Martin Helstáb

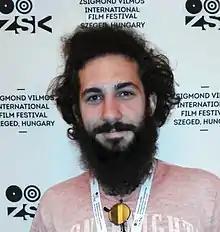
Helstáb in 2018

Martin Helstáb (born March 23, 1995) is a Hungarian film director, visual artist, and composer. His animated short films gained international recognition, followed by his 2021 experimental feature film "Zazongpari" for which he won the Luis Buñuel Memorial Award. His works usually operate with absurd humor, themed after the connection of humans and animals or monsters, presented in surreal scenes. He works mostly alone on his movies.